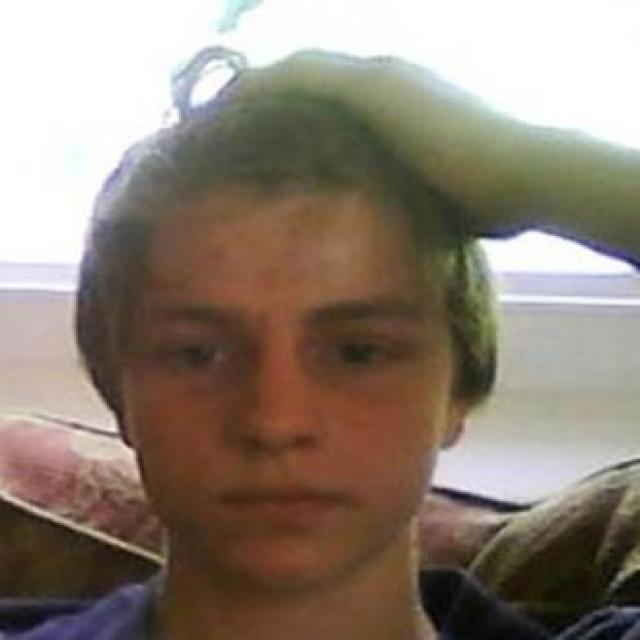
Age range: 13-20